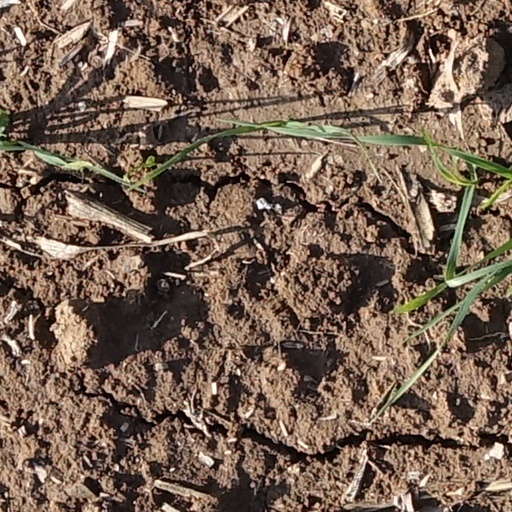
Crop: wheat